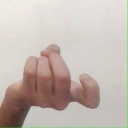
अक्षर: ज